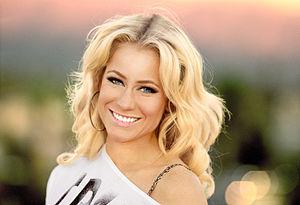
Jenny Shakeshaft est une actrice américaine née le 26 décembre 1984 à Monument, dans le Colorado.